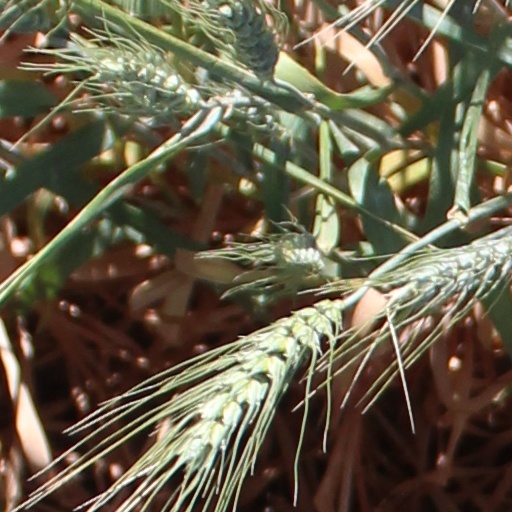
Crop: wheat